2007 ICC Awards

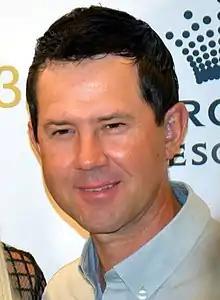
2007 Cricketer of the Year Ricky Ponting

The 2007 ICC Awards were held on 10 September 2007 in Johannesburg, South Africa. Previous events were held in London (2004), Sydney (2005) and Mumbai (2006). Having been hosted since 2004, the ICC Awards were now into their fourth year. They were presented in association with the Federation of International Cricketers' Associations (FICA) and honours for Associate Player of the Year were also awarded for the first time. The "ICC" awards the Sir Garfield Sobers Trophy to the Cricketer of the Year, which is considered to be the most prestigious award in world cricket.